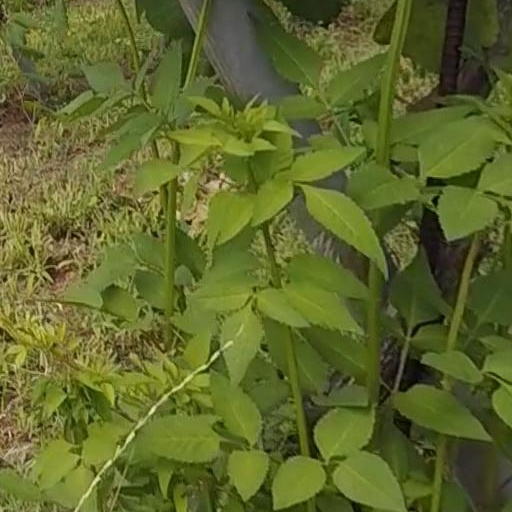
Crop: grape